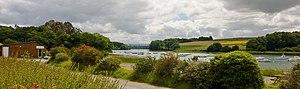
Henvic
Henvic [ɛ̃vik] est une commune du département du Finistère, dans la région Bretagne, en France. Henvic occupe une position centrale dans la baie de Morlaix, entre les deux abers de la Penzé et de la Rivière de Morlaix.